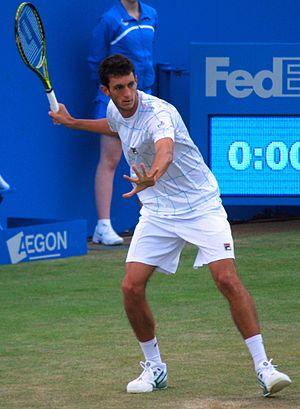
James Ward, né le 9 février 1987 à Londres, est un joueur de tennis britannique, professionnel depuis 2006.